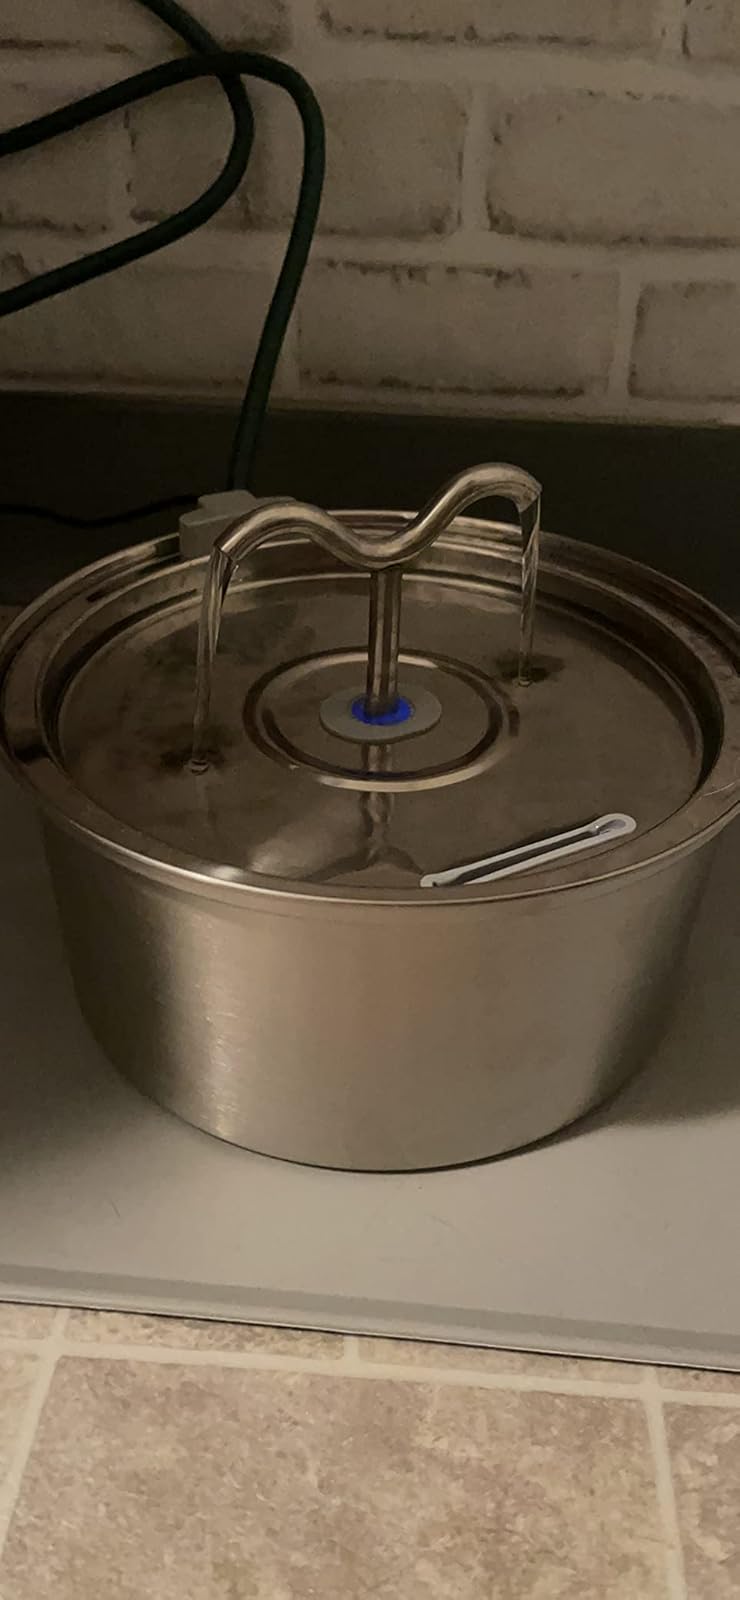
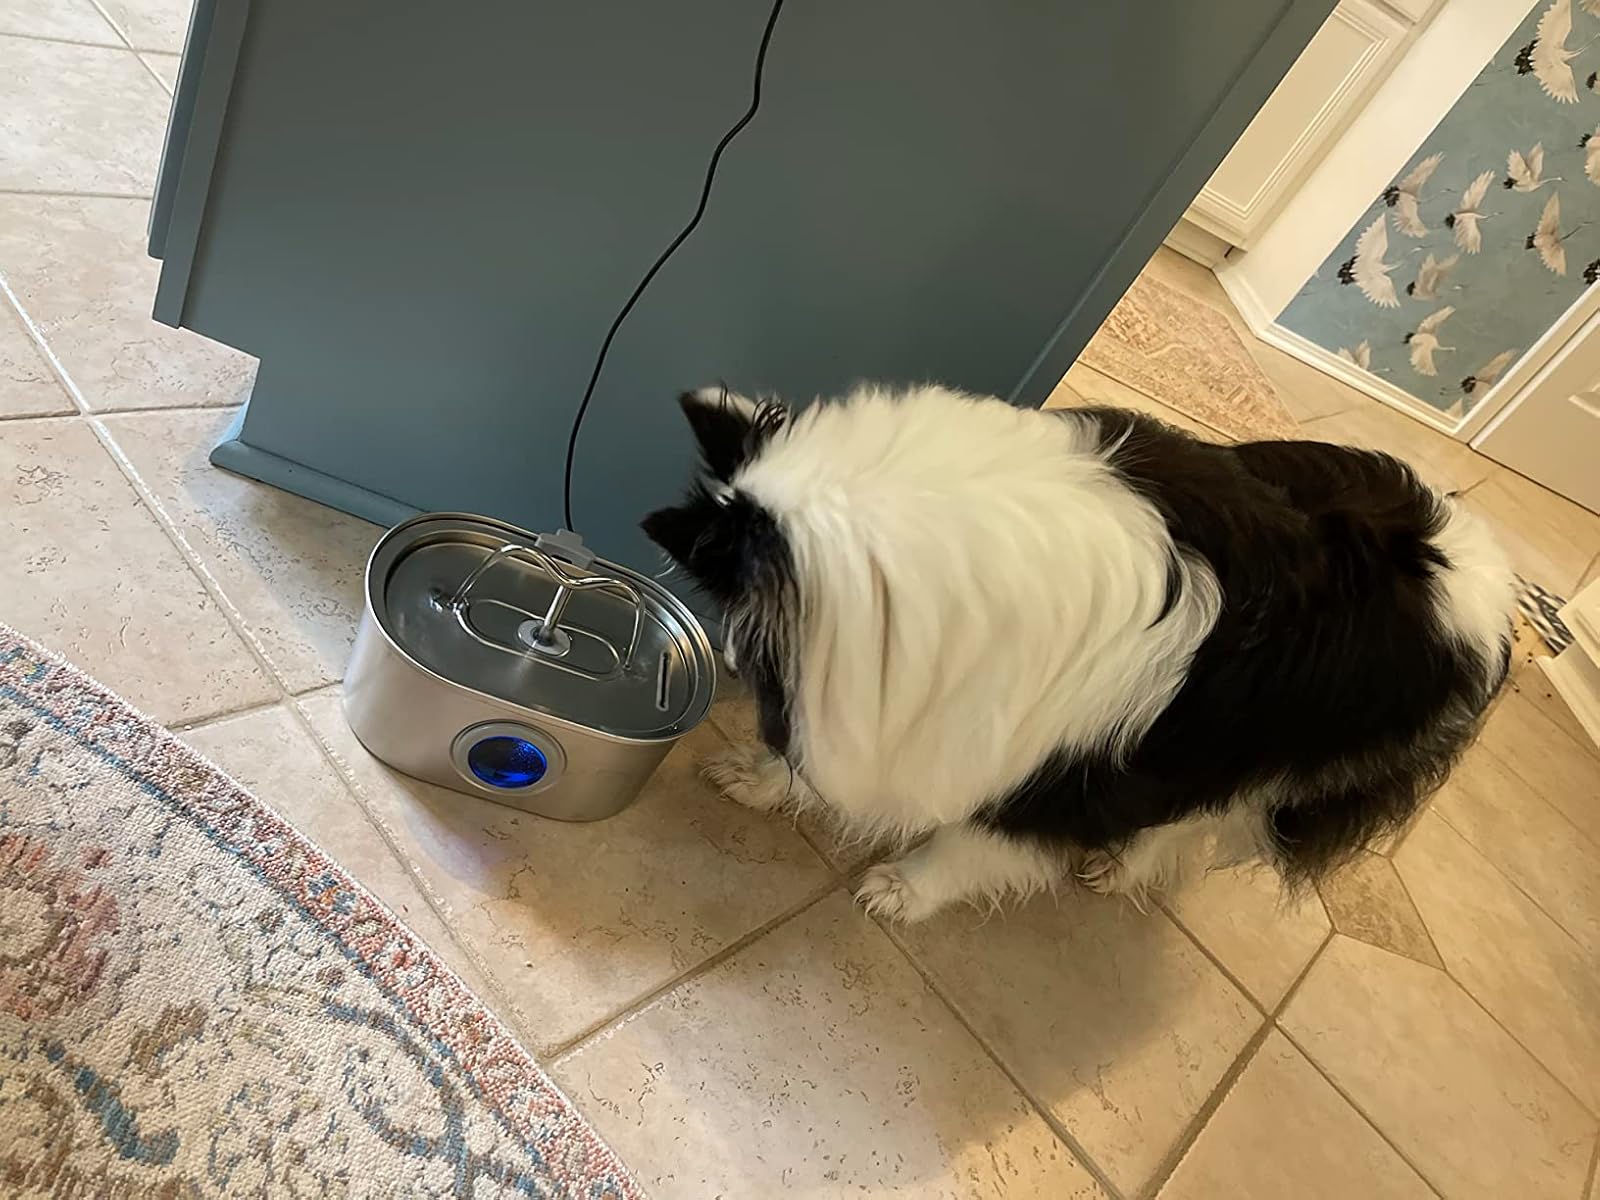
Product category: items_bowl
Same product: no